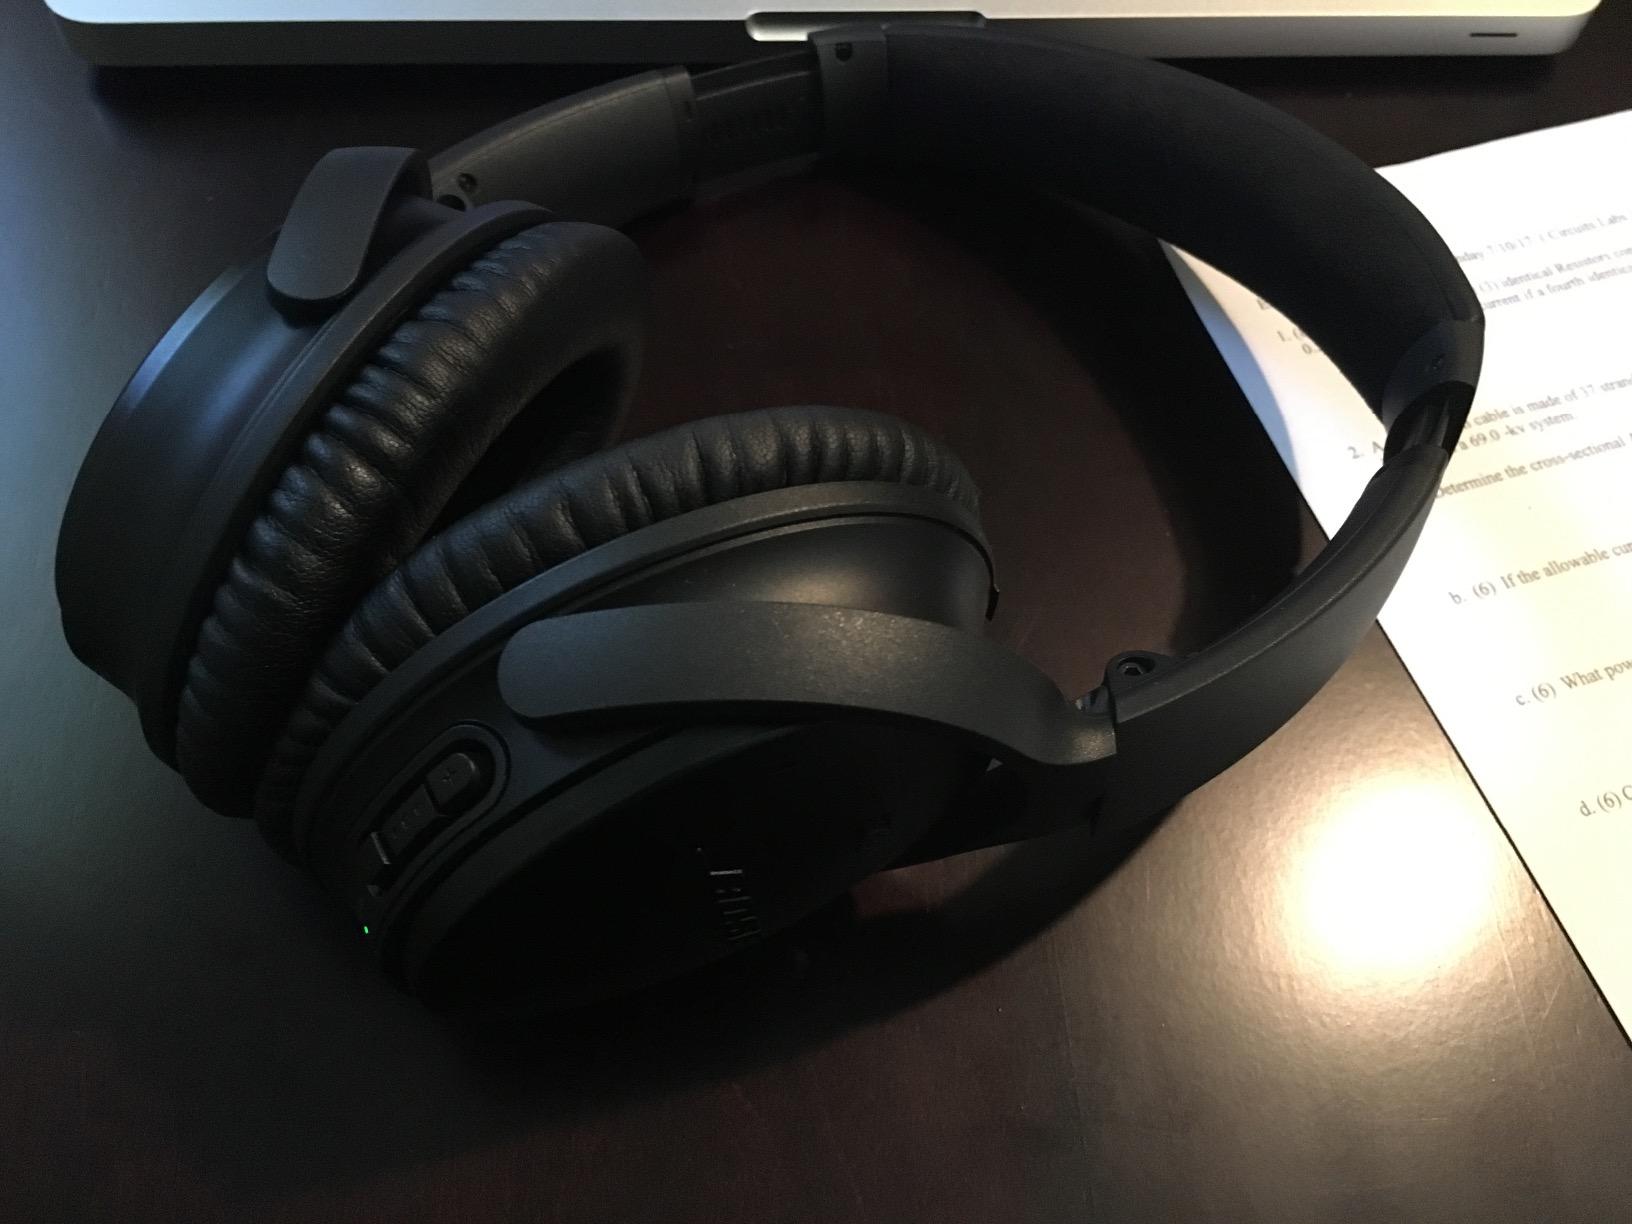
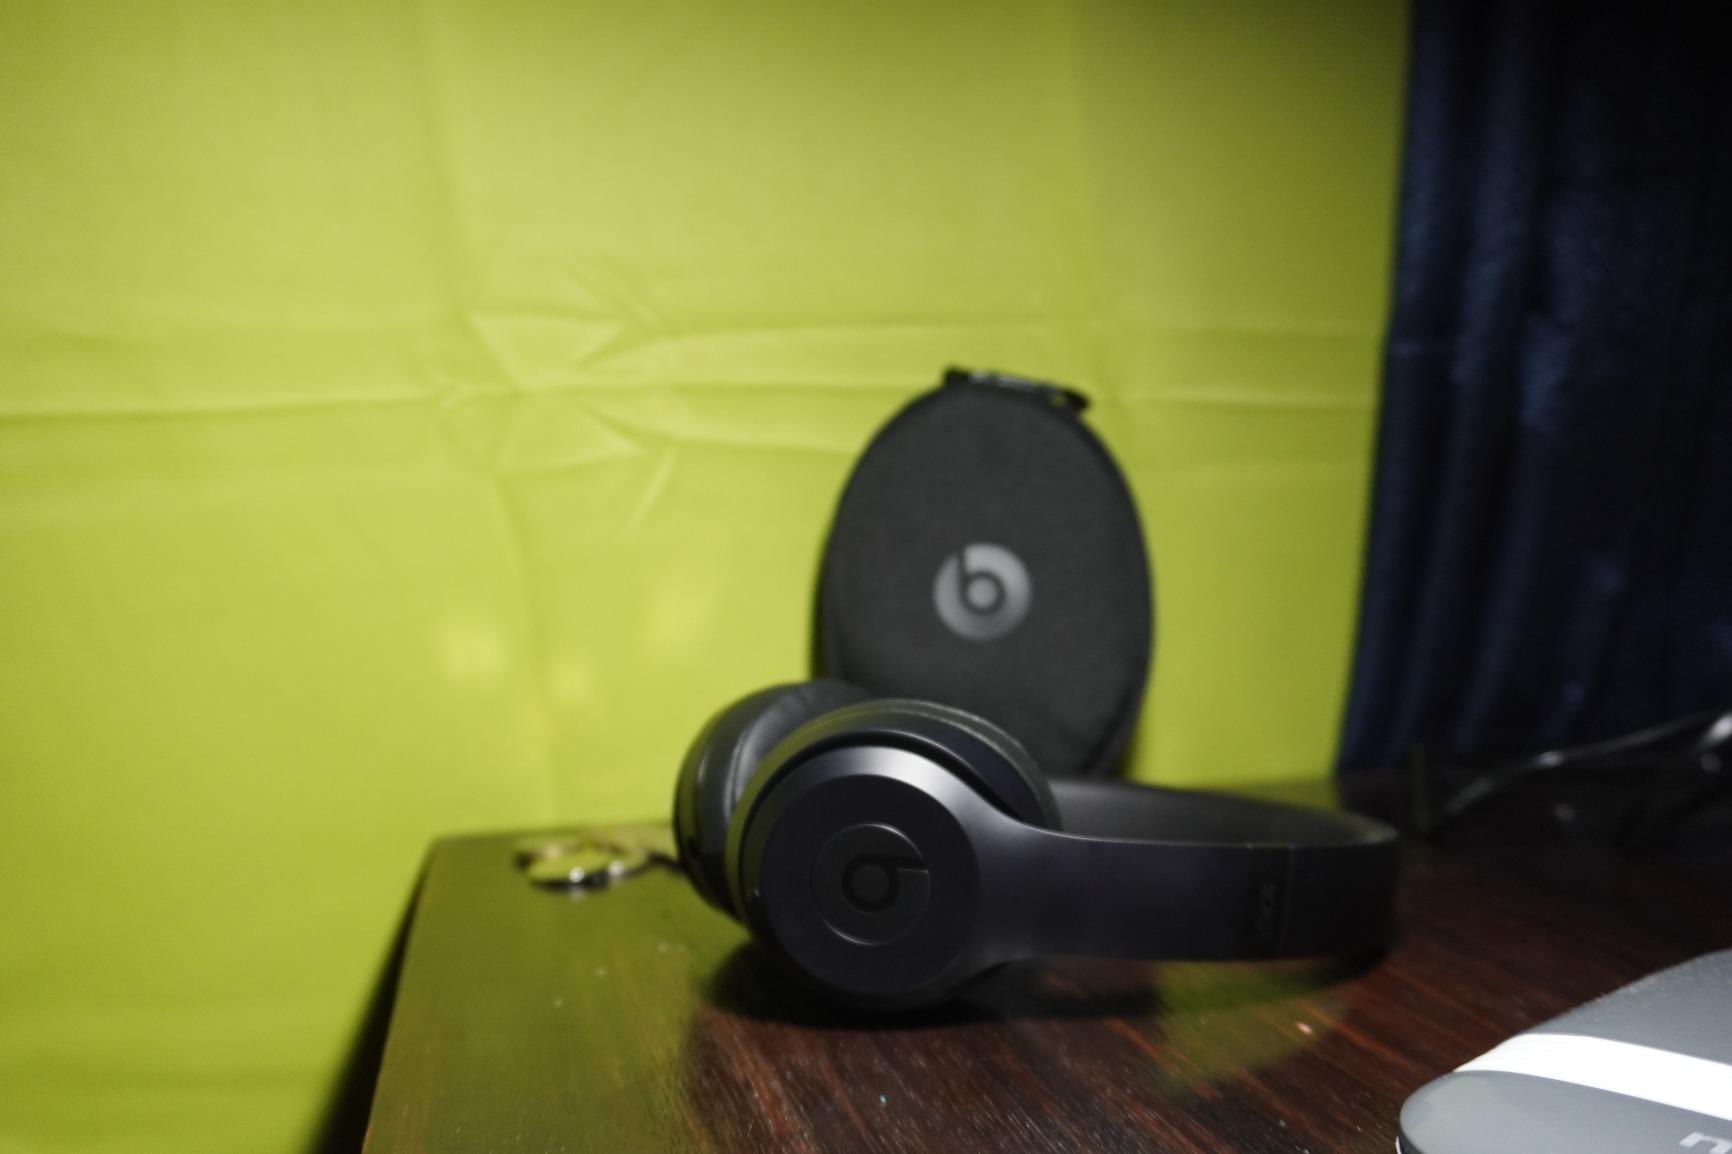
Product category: headphones
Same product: no